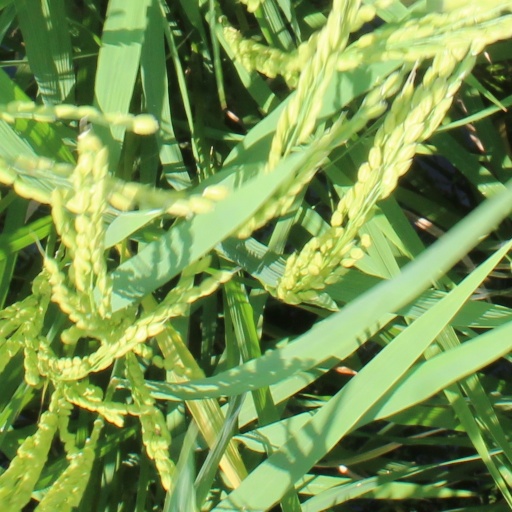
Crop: rice